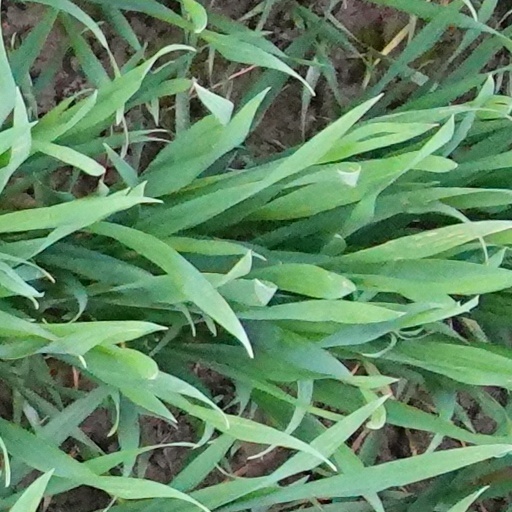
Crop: wheat